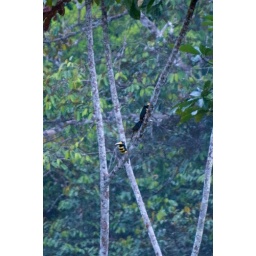
Some toucans we spotted on another morning in the tree tops.